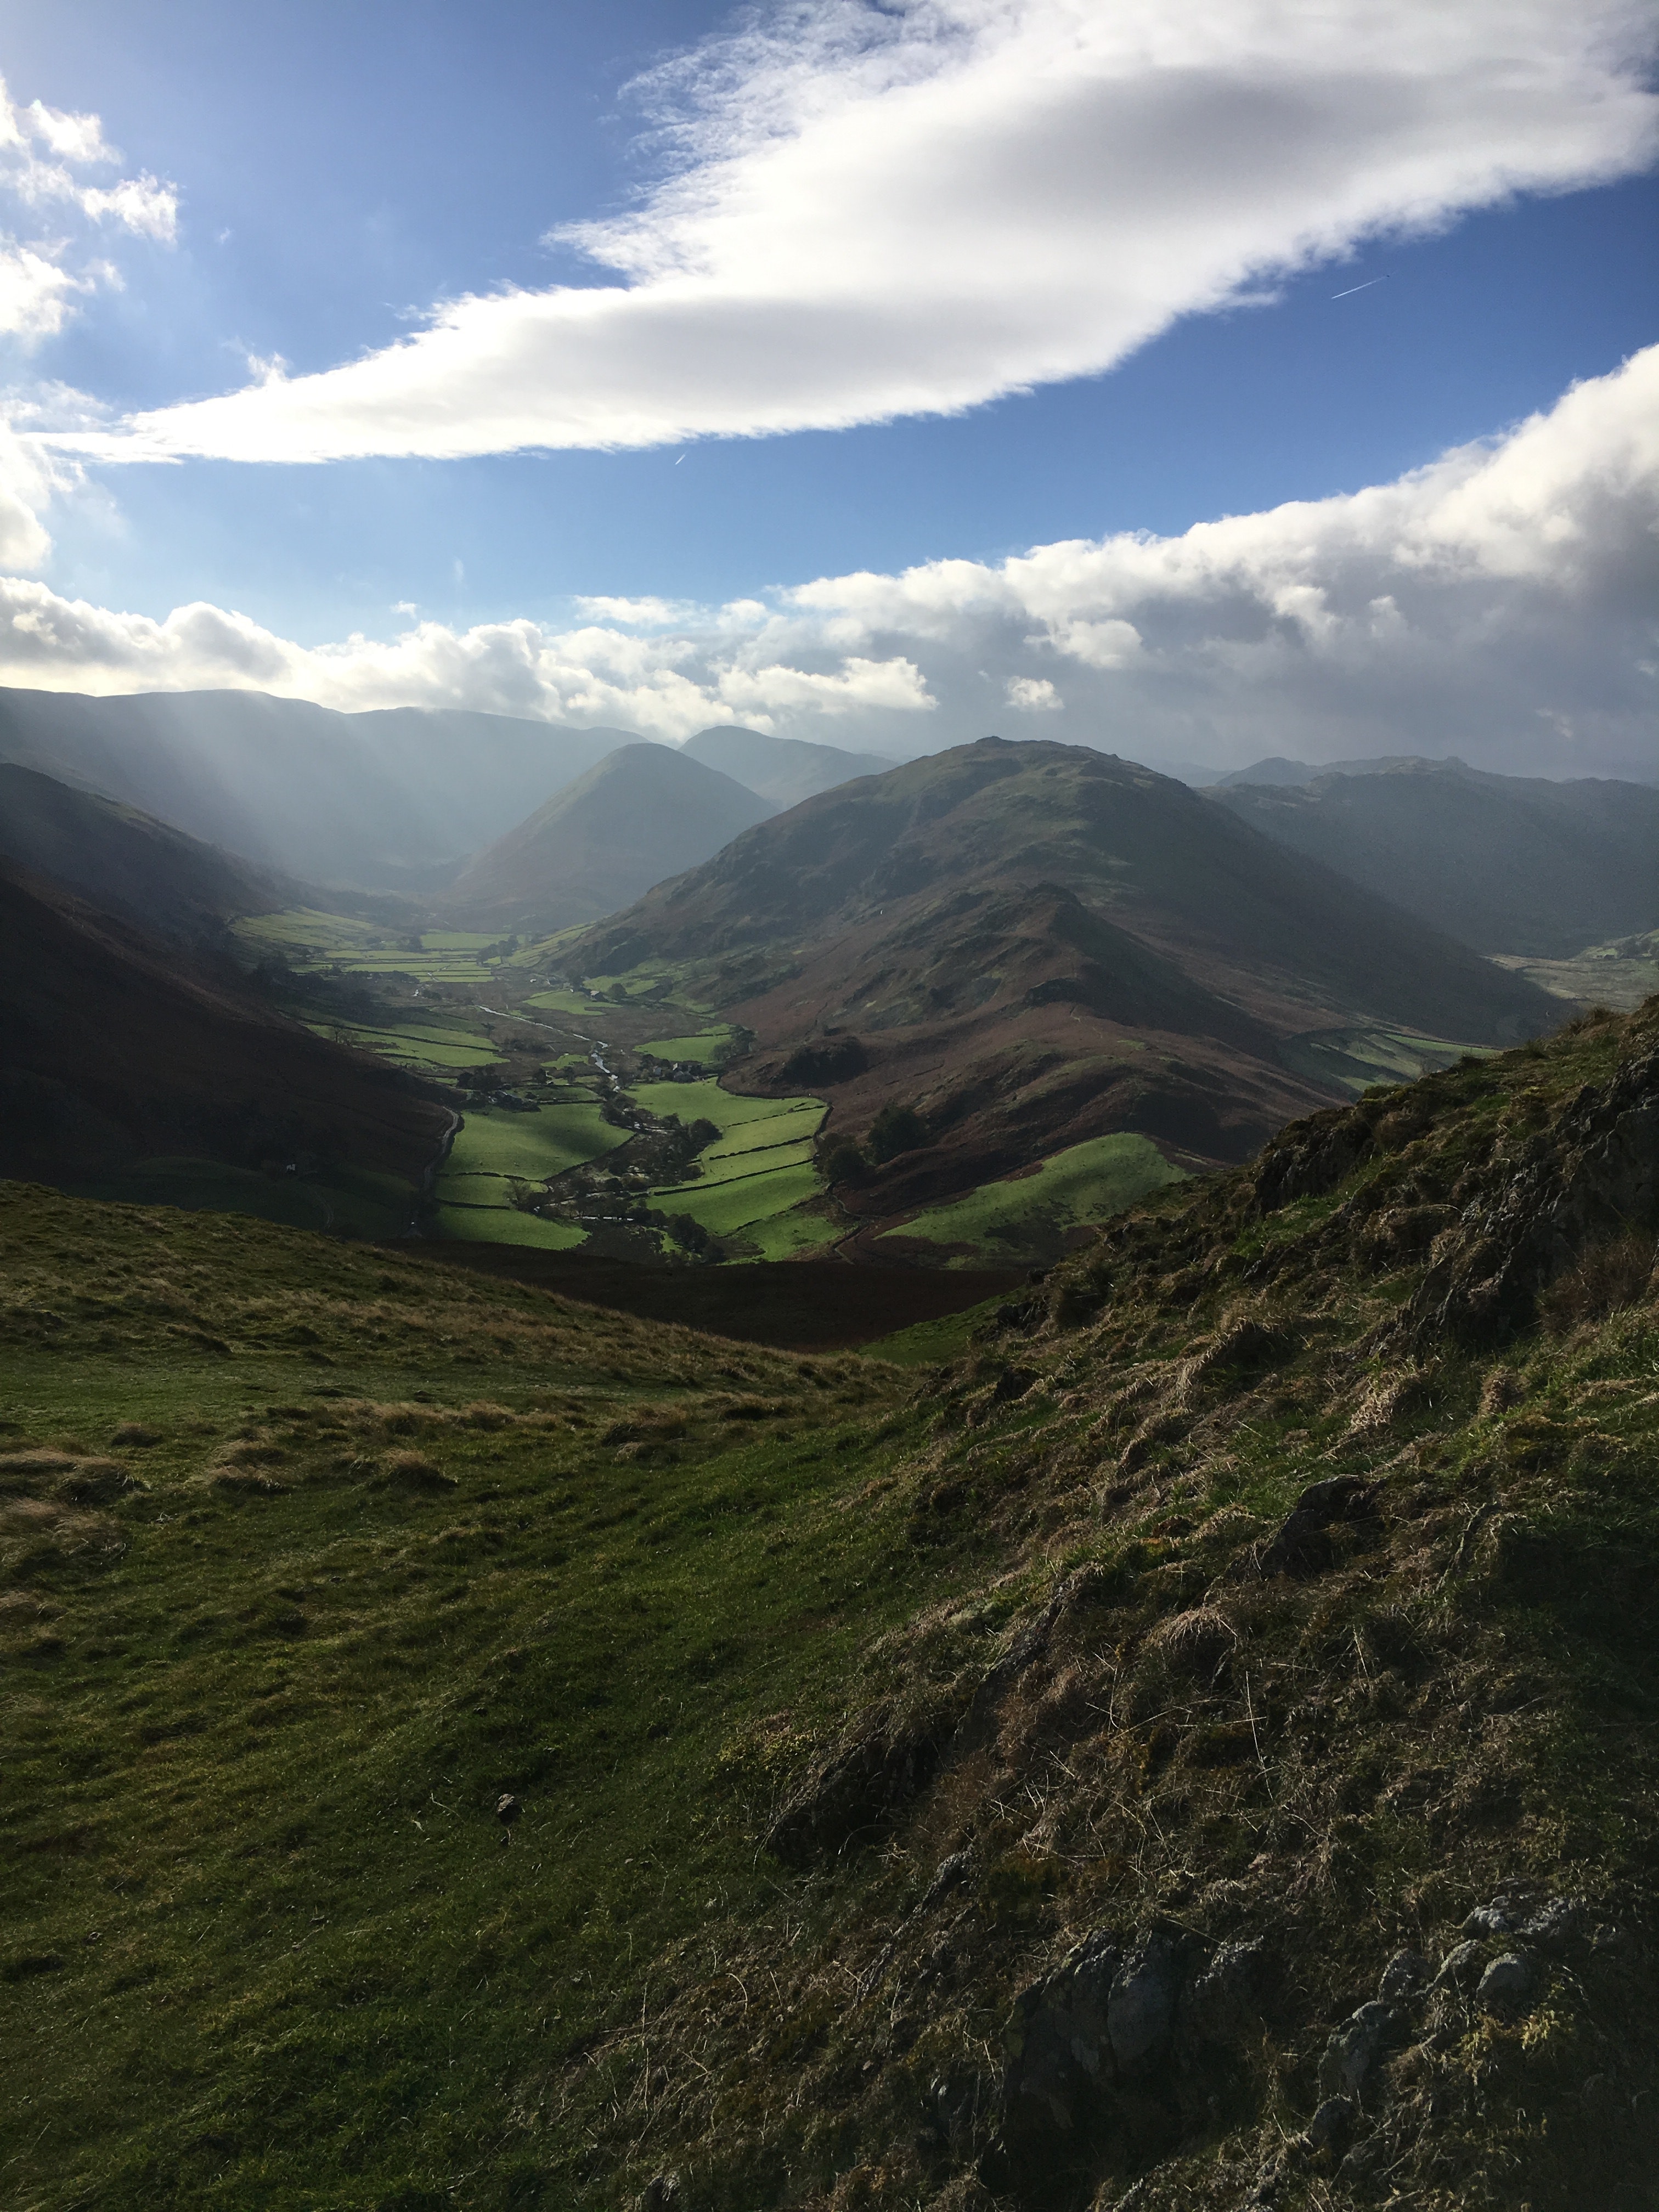
highland, mountainous landforms, mountain, hill, nature, sky, wilderness, fell, valley, ridge, natural landscape, mountain range, grassland, hill station, cloud, grass, landscape, terrain, tree, lake district, rural area, mountain pass, mount scenery, pasture, meadow, national park, tundra, massif, plain